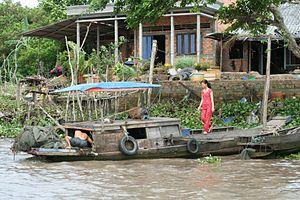
Le Cổ Chiên est un des bras du Mékong qui se jette dans le Tiền. D'une longueur de 82 kilomètres, il traverse les villes de Vĩnh Long, Trà Vinh et Bến Tre et les provinces du même nom.